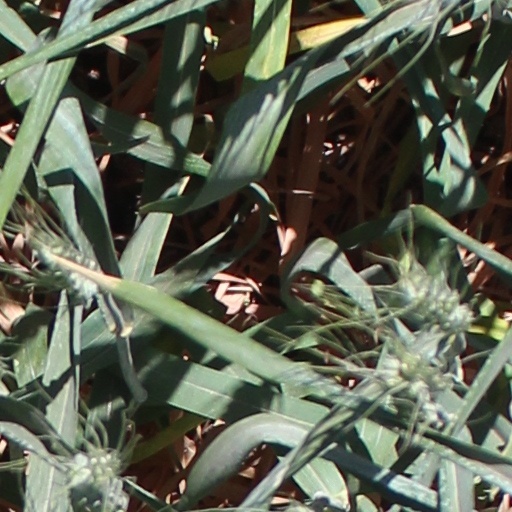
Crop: wheat